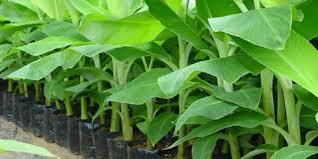
Hii ni miche ya ndizi iliyopandwa katika mifuko ya plastiki mieusi ikiwa imepangwa kwa mstari mmoja nadhifu miche hii bado ni michanga ikiwa na majani machanga na mabichi yakiwa yamefungwa na kuonyesha afya nzuri , mstari wa miche unaonekana kuendelea mbali na hii inatoa hisia ya uzalishaji wa mimea kwa wingi.